Connollys Mill

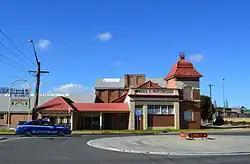
Former flour mill, 2013

Conolly's Mill is a heritage-listed former public baths and wheat mill and now shops at Sloane Street, Goulburn, New South Wales, in the Southern Tablelands region of the state. It was added to the New South Wales State Heritage Register on 2 April 1999.